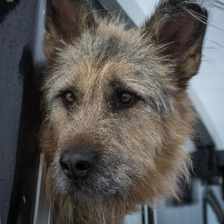
Label: animals